University College of Engineering, Kanchipuram

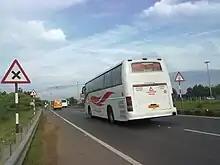
Chennai-Bangalore highway

The college was originally situated near NH 4 in Karaipettai, which is from Kanchipuram.